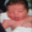
Label: baby